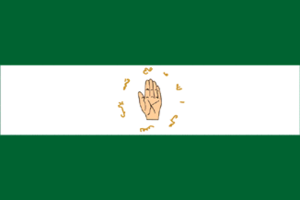
D'après ce site de vexillologie, ce drapeau de statut incertain, attribué parfois à l'émirat de Mascara, flottait en 1846 sur la tente de la mère et des femmes de l'émir
Le combat de l'oued El Malah, qui s'est conclue par la mort de Mohammed Ben Allel dit Sidi Embarek le 11 novembre 1843, est un épisode important de la conquête de l'Algérie par la France.
La bataille de Sidi-Brahim s'est déroulée en Algérie du 23 au 26 septembre 1845 entre les troupes françaises et celles d' Abd El Kader. Elle dura 3 jours et 3 nuits.
La régence d'Alger est un ancien État d'Afrique du Nord, intégré à l'Empire ottoman tout en étant autonome, dont l'existence, de 1516 à 1830, a précédé la colonisation de l'Algérie par la France. Située entre la régence de Tunis, à partir de 1574, à l'Est et l'Empire chérifien, à partir de 1553, à l'ouest, la Régence s'étendait à l'origine dans des limites allant de La Calle à l'Est aux Trara à l'ouest et d'Alger à Biskra, et s'est ensuite déployée jusqu'aux actuelles frontières orientale et occidentale de l'Algérie.